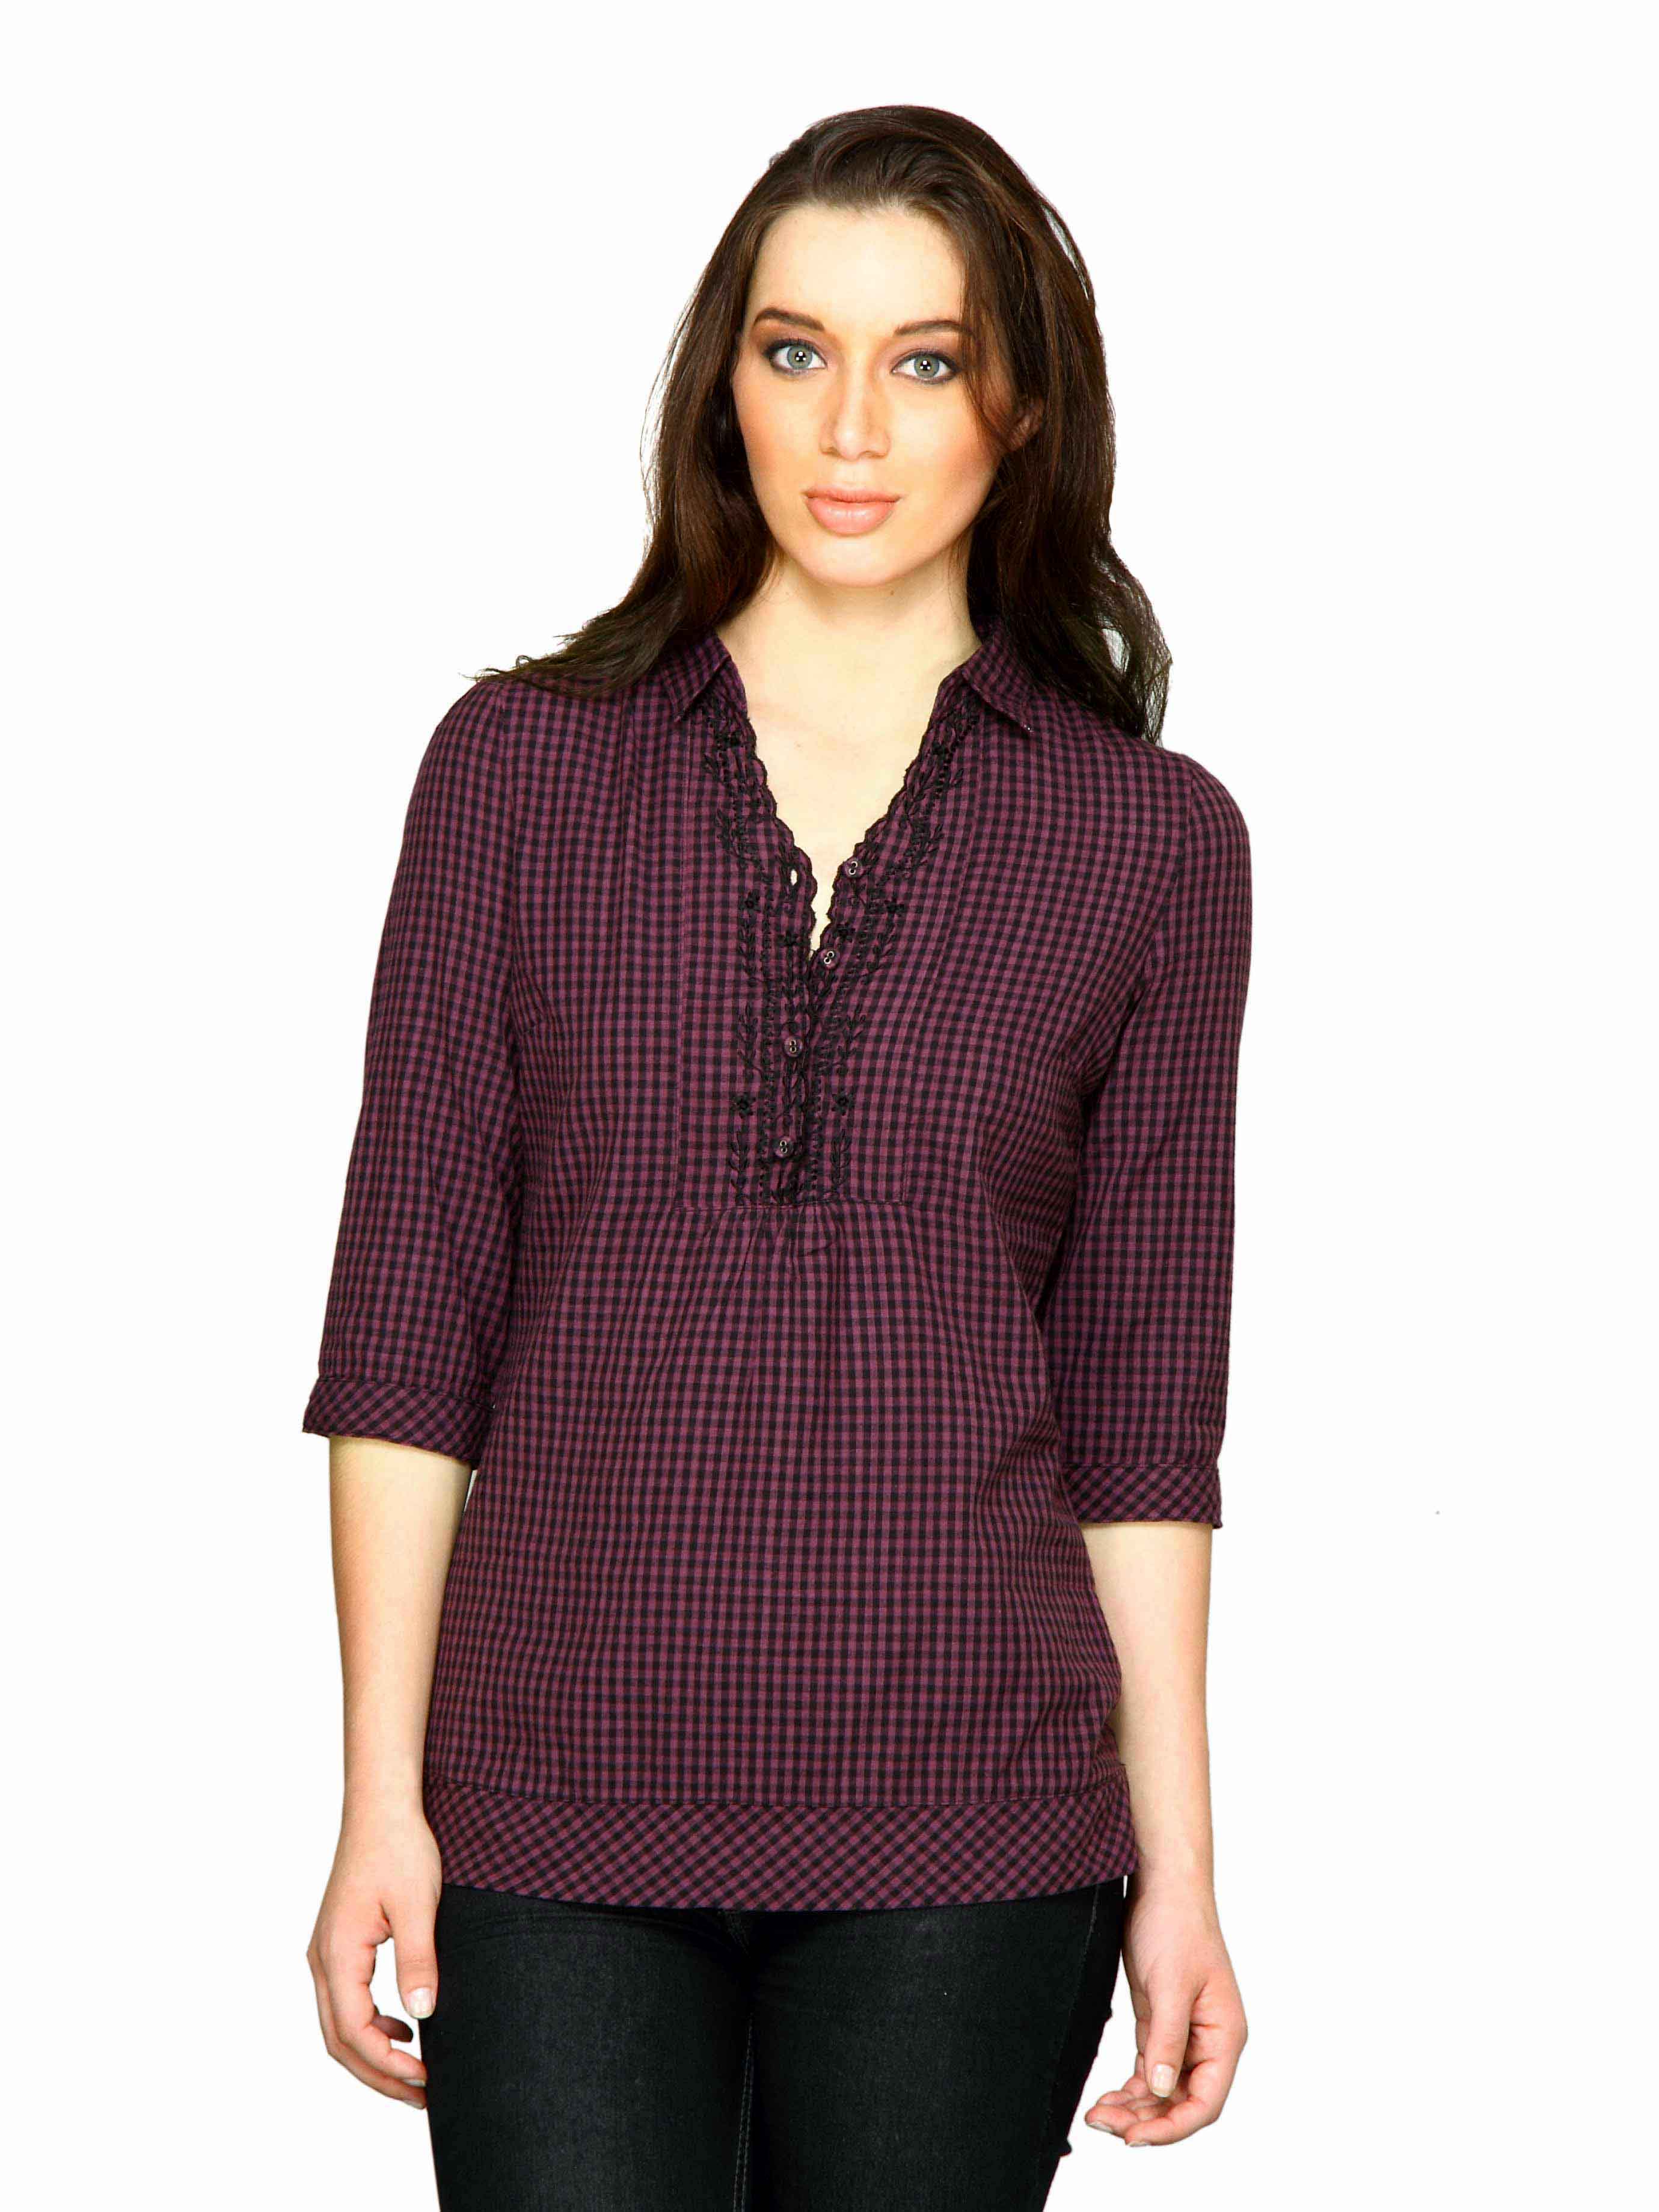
Scullers For Her Women Pink Check Top Pink Tops
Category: Apparel / Topwear / Tops
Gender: Women
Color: Pink
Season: Fall 2011
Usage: Casual